Joe Austen

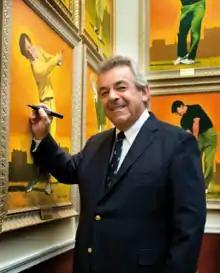
Tony Jacklin at The Gallery of Champions signing Austen's painting

Joseph Gerard "Joe" Austen is a British artist, writer, producer and director from St Andrews, Scotland. Since 1976, a collection of his paintings has been on display in The Gallery of Champions within the Rusacks Hotel, St Andrews, Scotland. The Joe Austen gallery can be seen in full as an interactive virtual tour.